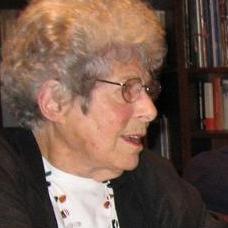
Age: 87